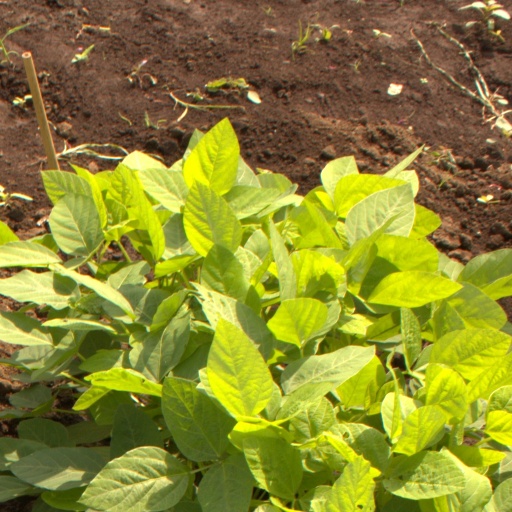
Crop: soybean